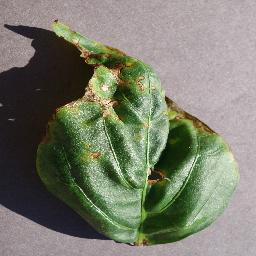
Label: Pepper,_bell___Bacterial_spot